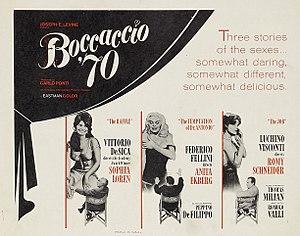
Boccace 70 est un film franco-italien sorti en 1962 et regroupant trois ou quatre sketches selon les versions ou les pays :